Pactomania

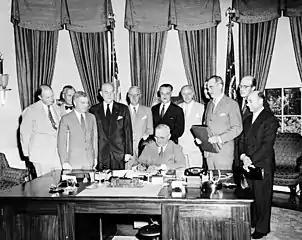
Harry Truman signing the North Atlantic Treaty, 1949

Pactomania is a term originally created to describe the period between 1945 and 1955, during which the United States concluded or ratified a significant amount of alliances, treaties, and pacts. The word "Pactomania" was first used in a "The New York Times" article in 1955.